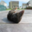
Label: shrew